German auxiliary cruiser Thor

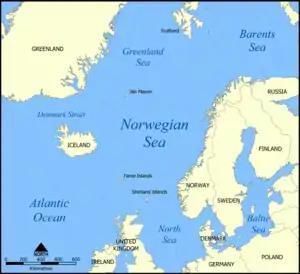

Pre-war thinking at the Admiralty under-estimated the threat from U-boats and expected that the principal weapon of the would be the commerce raider. Between the wars the Admiralty and the Royal Air Force had never agreed about the control of maritime aircraft or grasped the role and effectiveness of aircraft over the seas, their strategy and tactics or their design and armament. In 1939 the Germans could only reach the high seas via the Scotland–Iceland gap or the Denmark Strait between Iceland and Greenland. The Admiralty revived the Northern Patrol to intercept Blockade runners and detect the passage of German s (pocket battleships) that had been built as commerce raiders. In late 1940 the Operational Intelligence Centre created a sub-section to concentrate on armed merchant raiders to collect information that a raider was at sea based on ship disappearances, survivor reports on the appearances of raiders, their tactics and armaments, the presence of mines and the analysis of times and distances to infer the number of raiders.